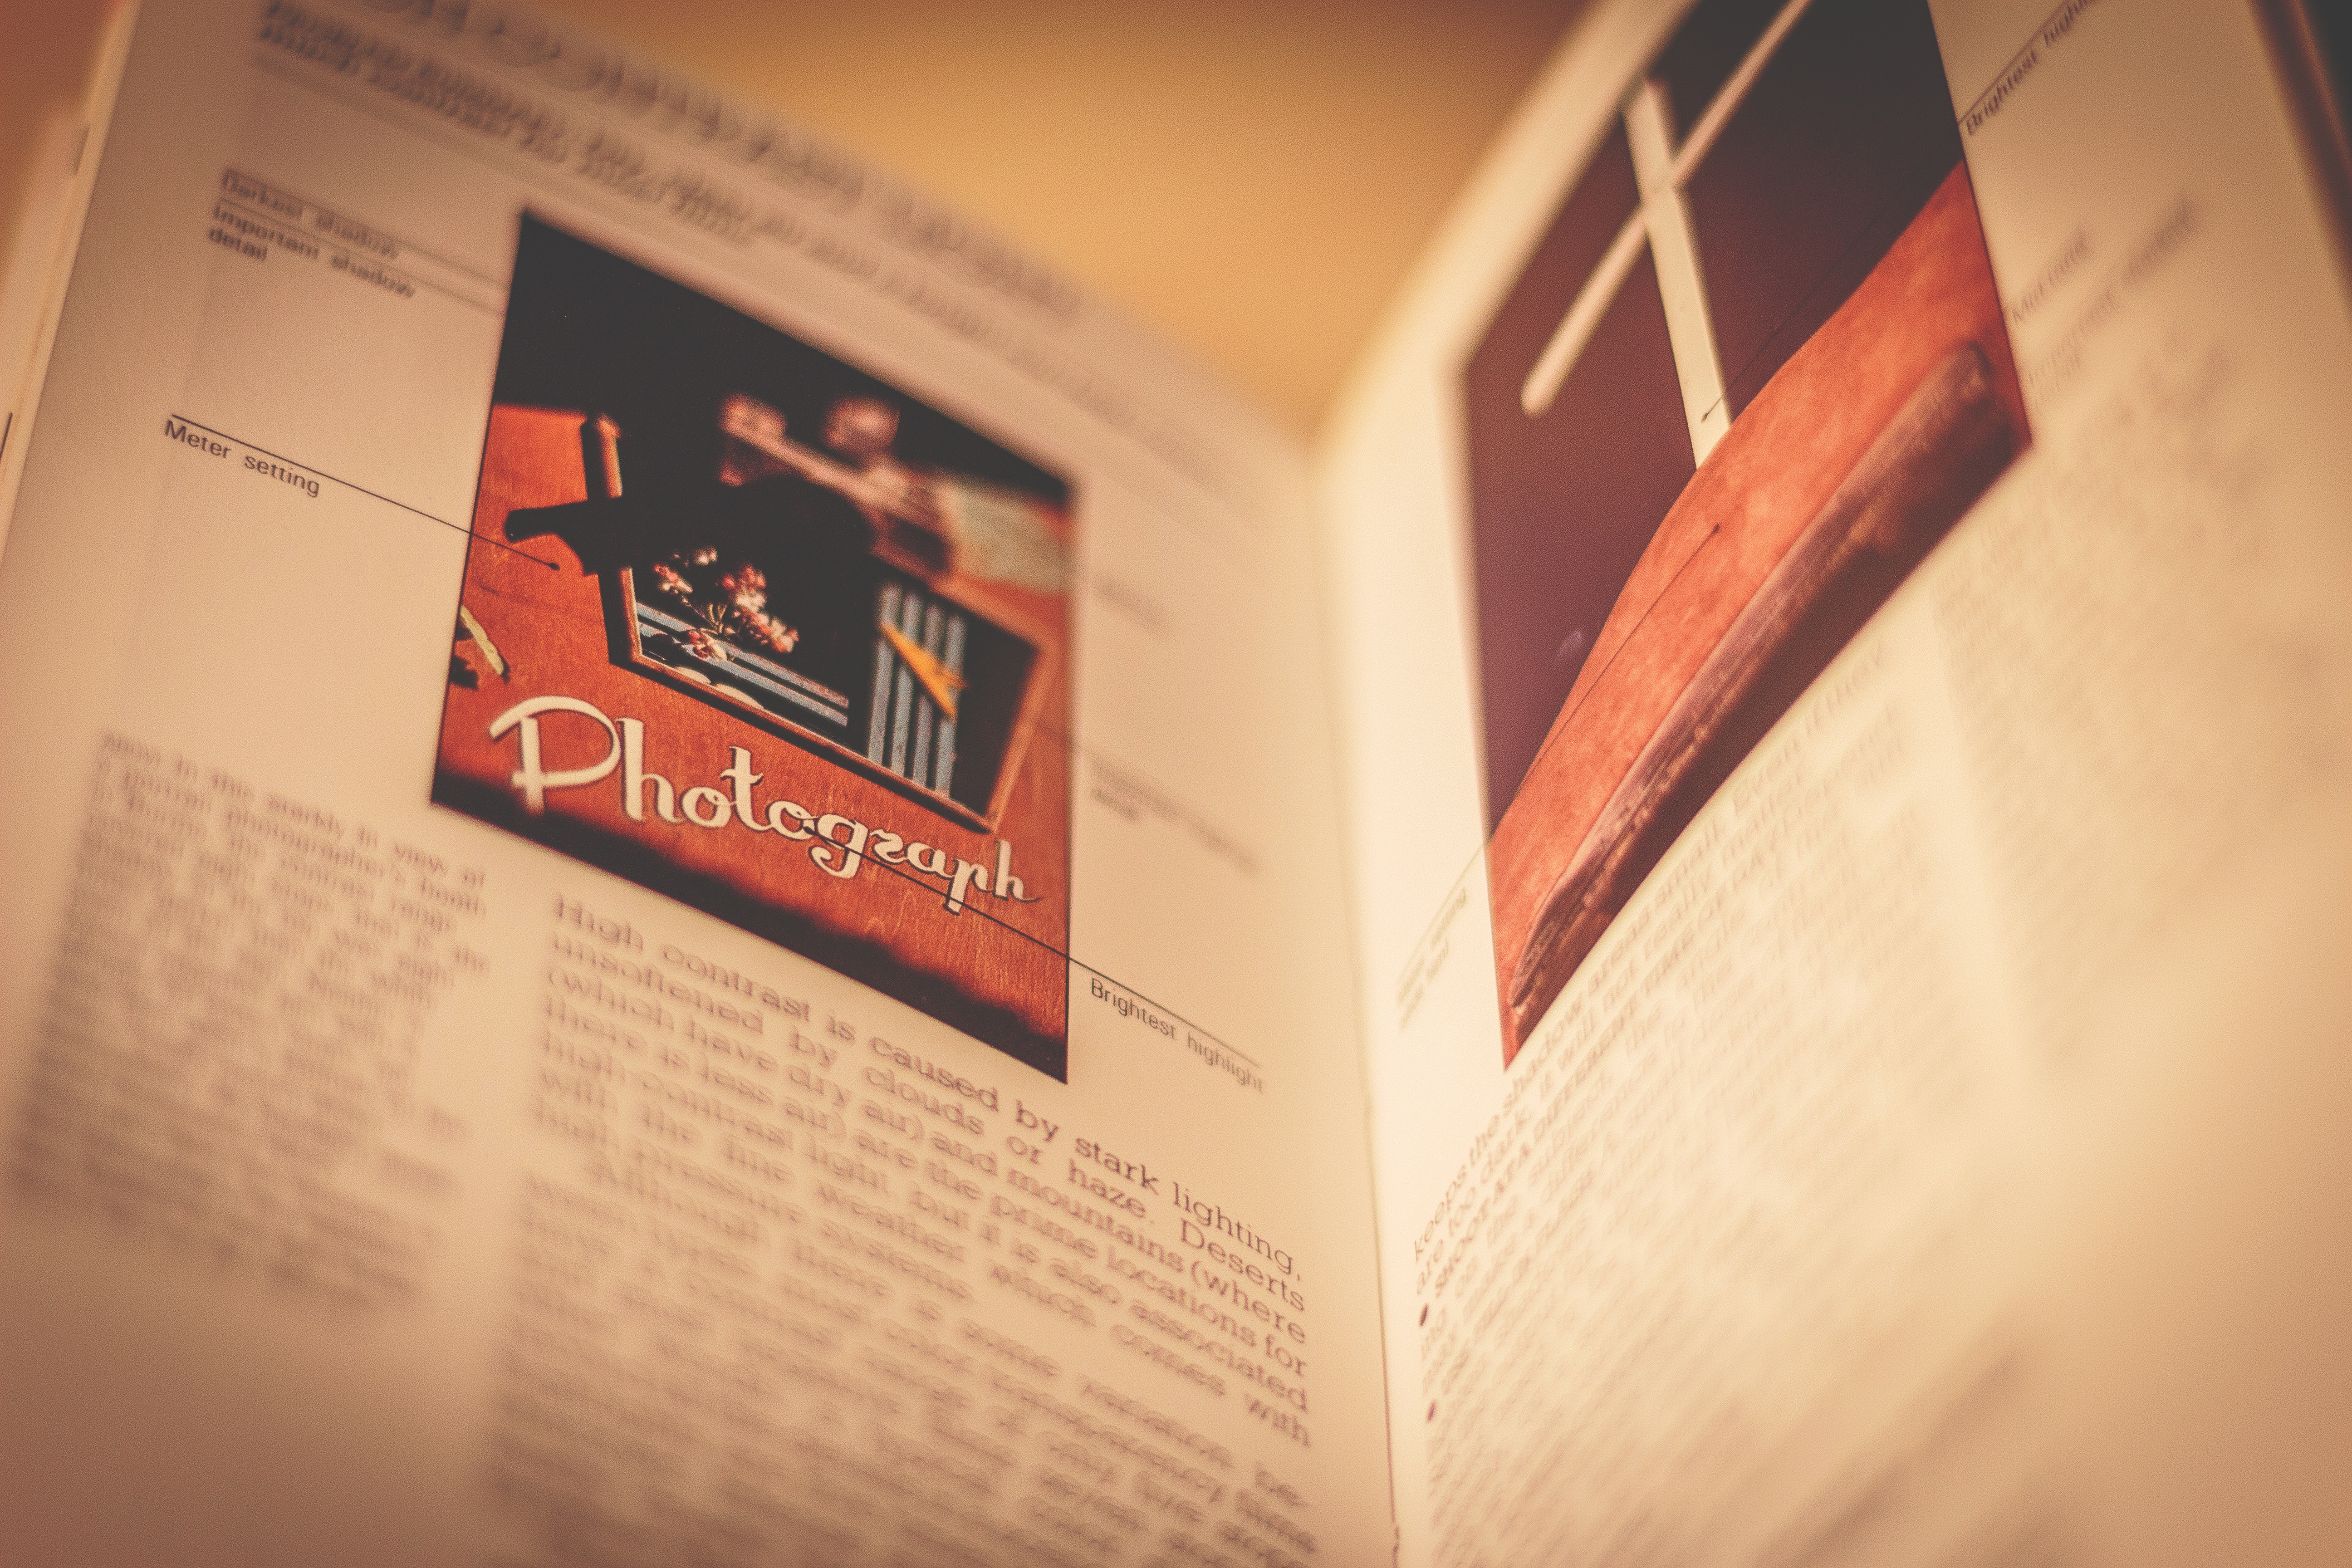
wood, red, color, brand, design, shape